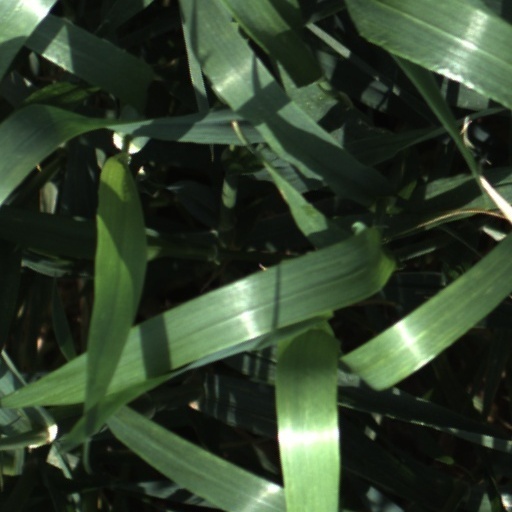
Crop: wheat